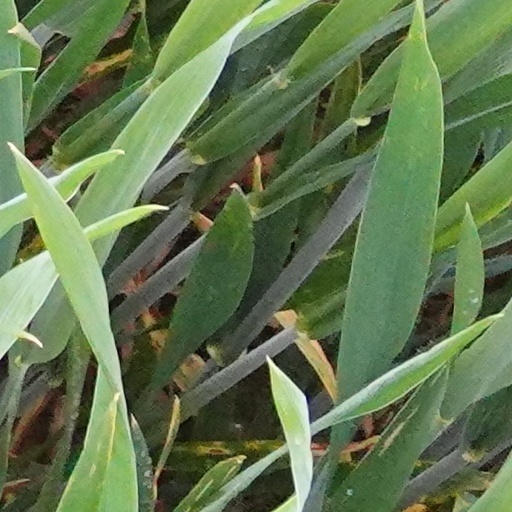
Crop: wheat